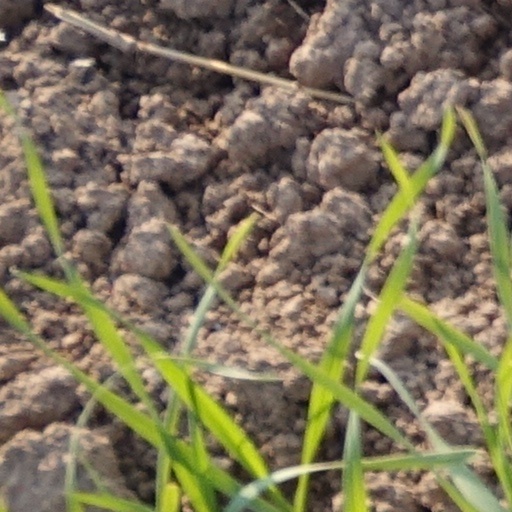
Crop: wheat